Paola Tapia

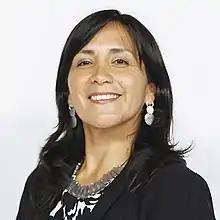
Official portrait (2017)

Paola Alejandra Tapia Salas (born 9 August 1975) is a Chilean politician and lawyer who served as Minister of Transport and Telecommunications.